Walter Smith Cox

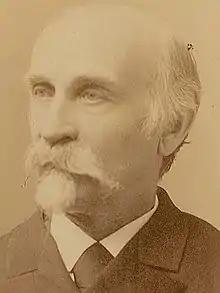

Walter Smith Cox (October 25, 1826 – June 25, 1902) was an associate justice of the United States District Court for the District of Columbia.